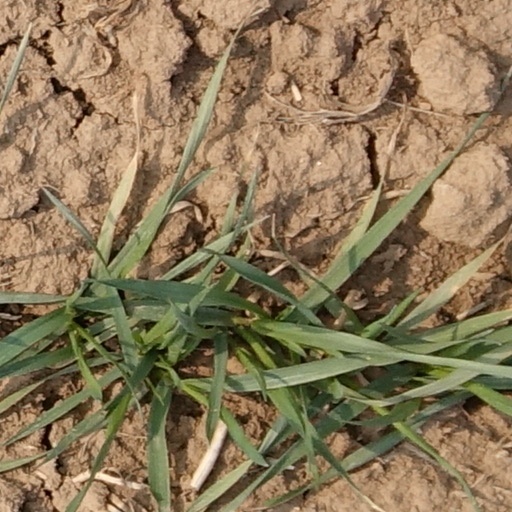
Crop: wheat